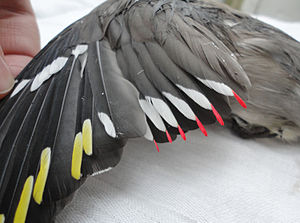
Silkehale / Beskrivelse
Oversiden af en udbredt vinge
Silkehalen er en spurvefugl på størrelse med en stær, der yngler i skove i de nordlige dele af Eurasien og Nordamerika. Mange fugle forlader deres yngleområde om vinteren og trækker længere sydpå. Nogle år optræder de her invasionsagtigt i deres søgen efter bær, der udgør hovedparten af deres føde.